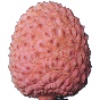
Label: Lychee 1